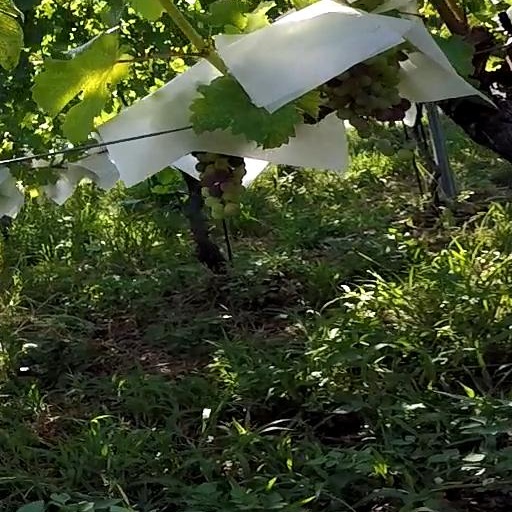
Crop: grape